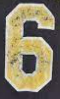
Number: 6